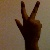
The image shows a hand gesture representing the number 3 in Indian Sign Language.